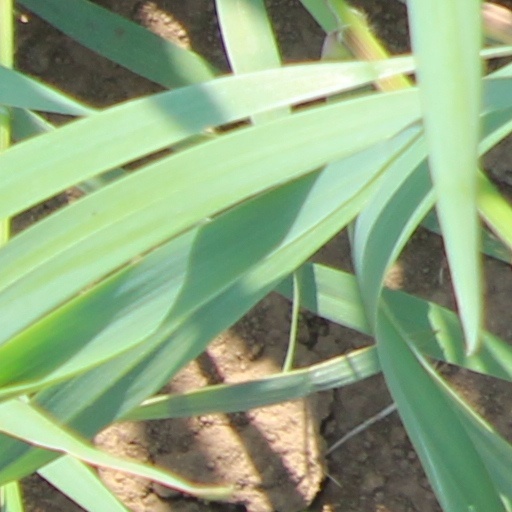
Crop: wheat